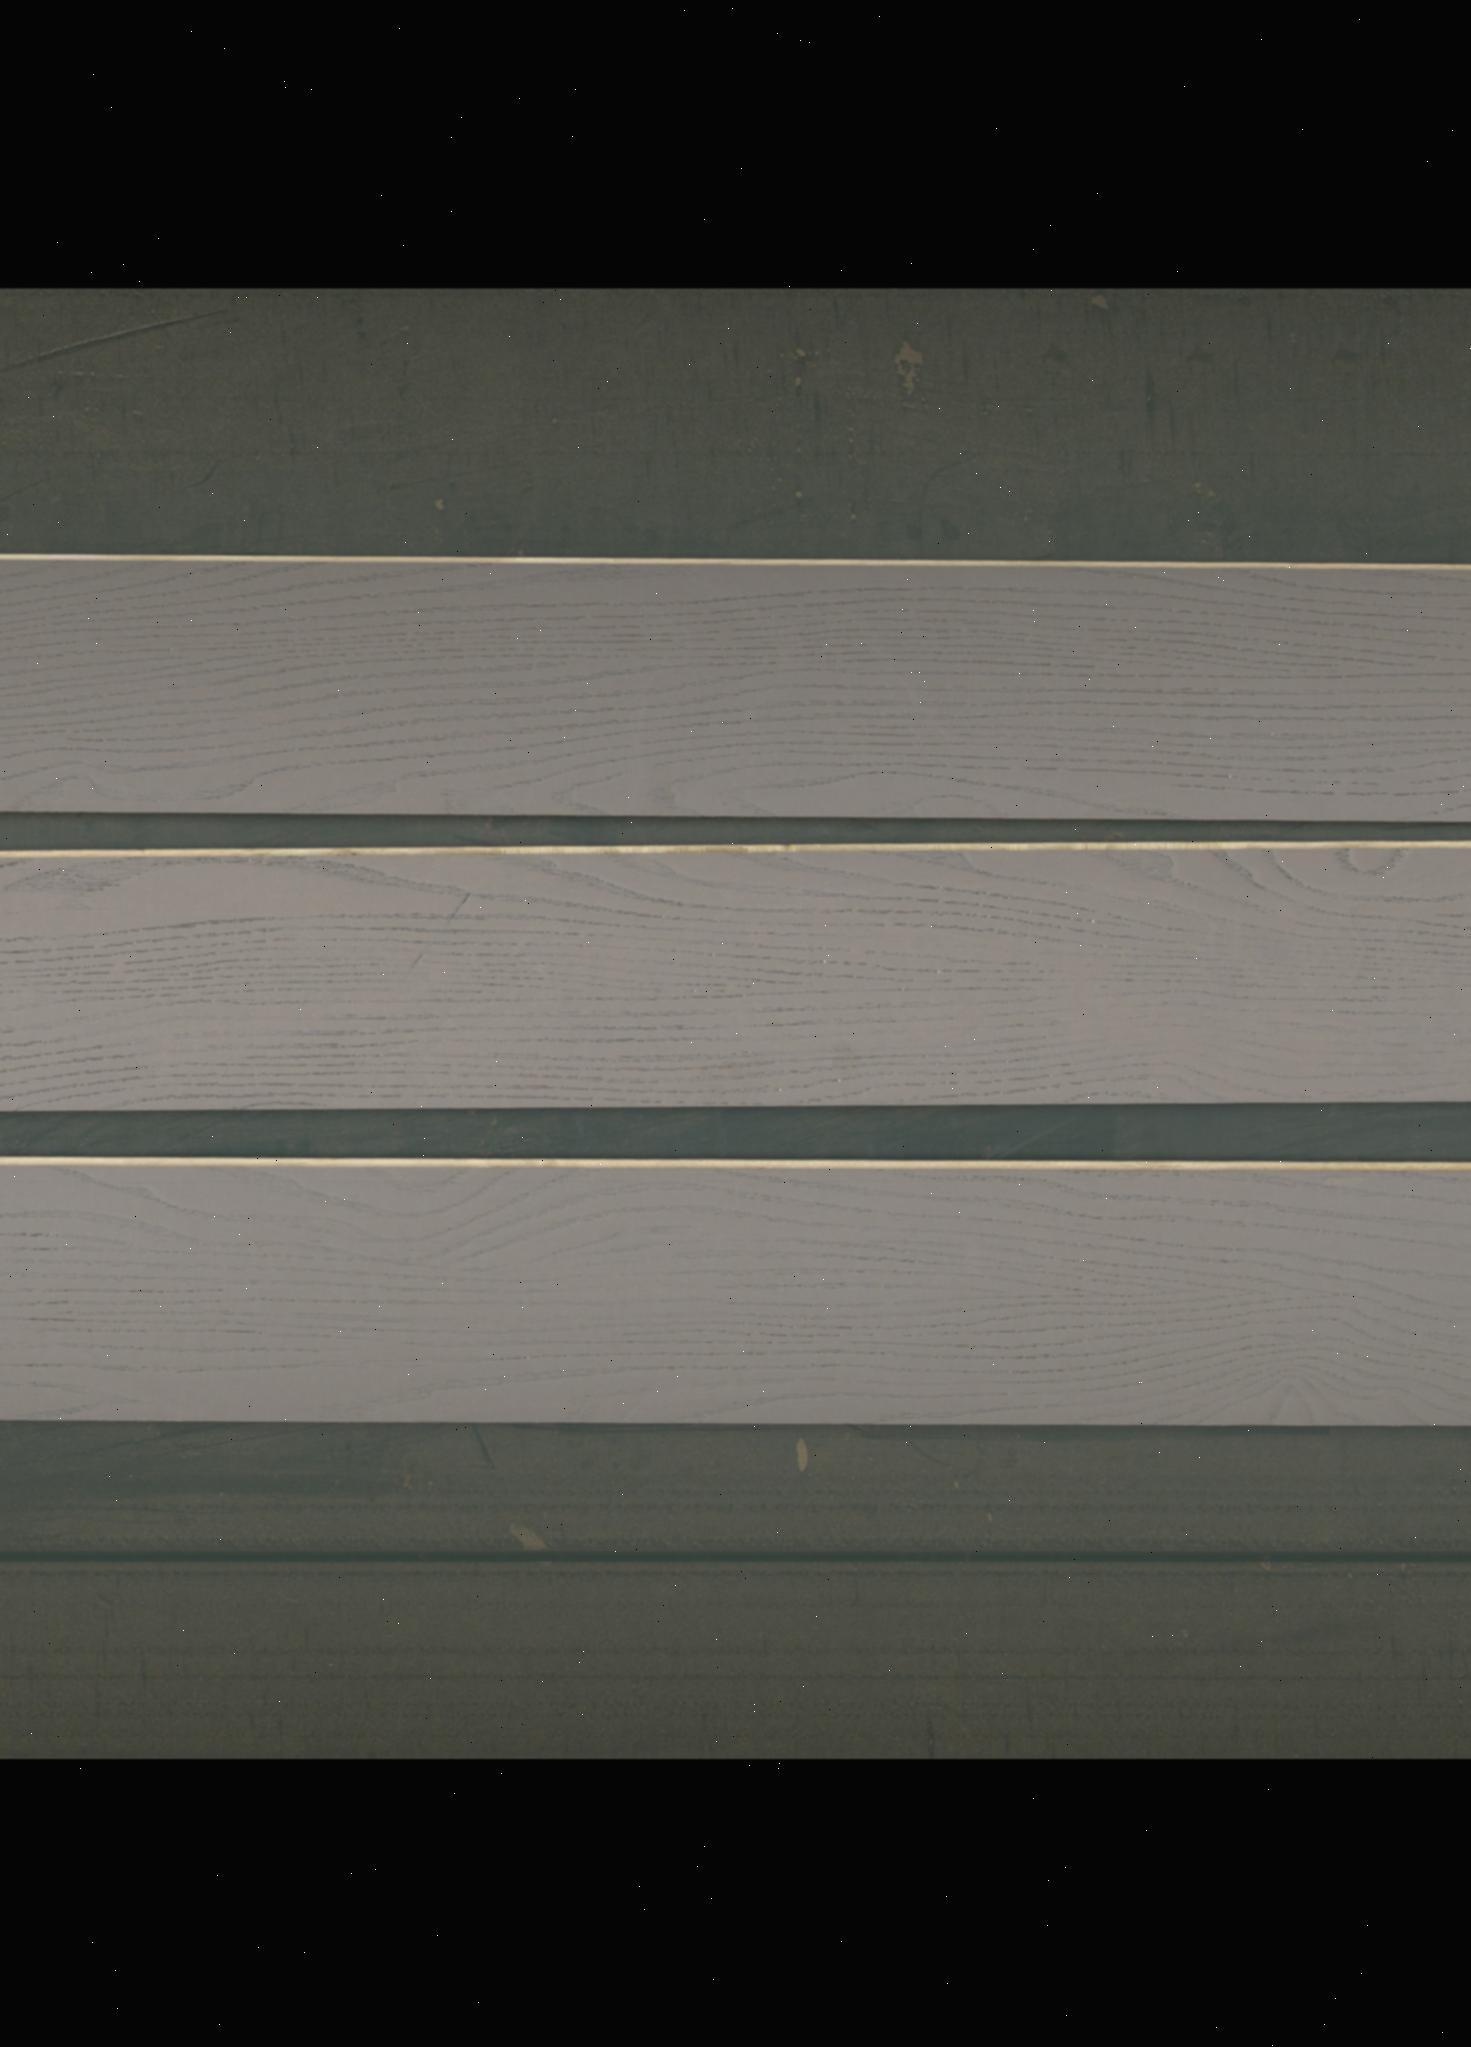
Label: mixers